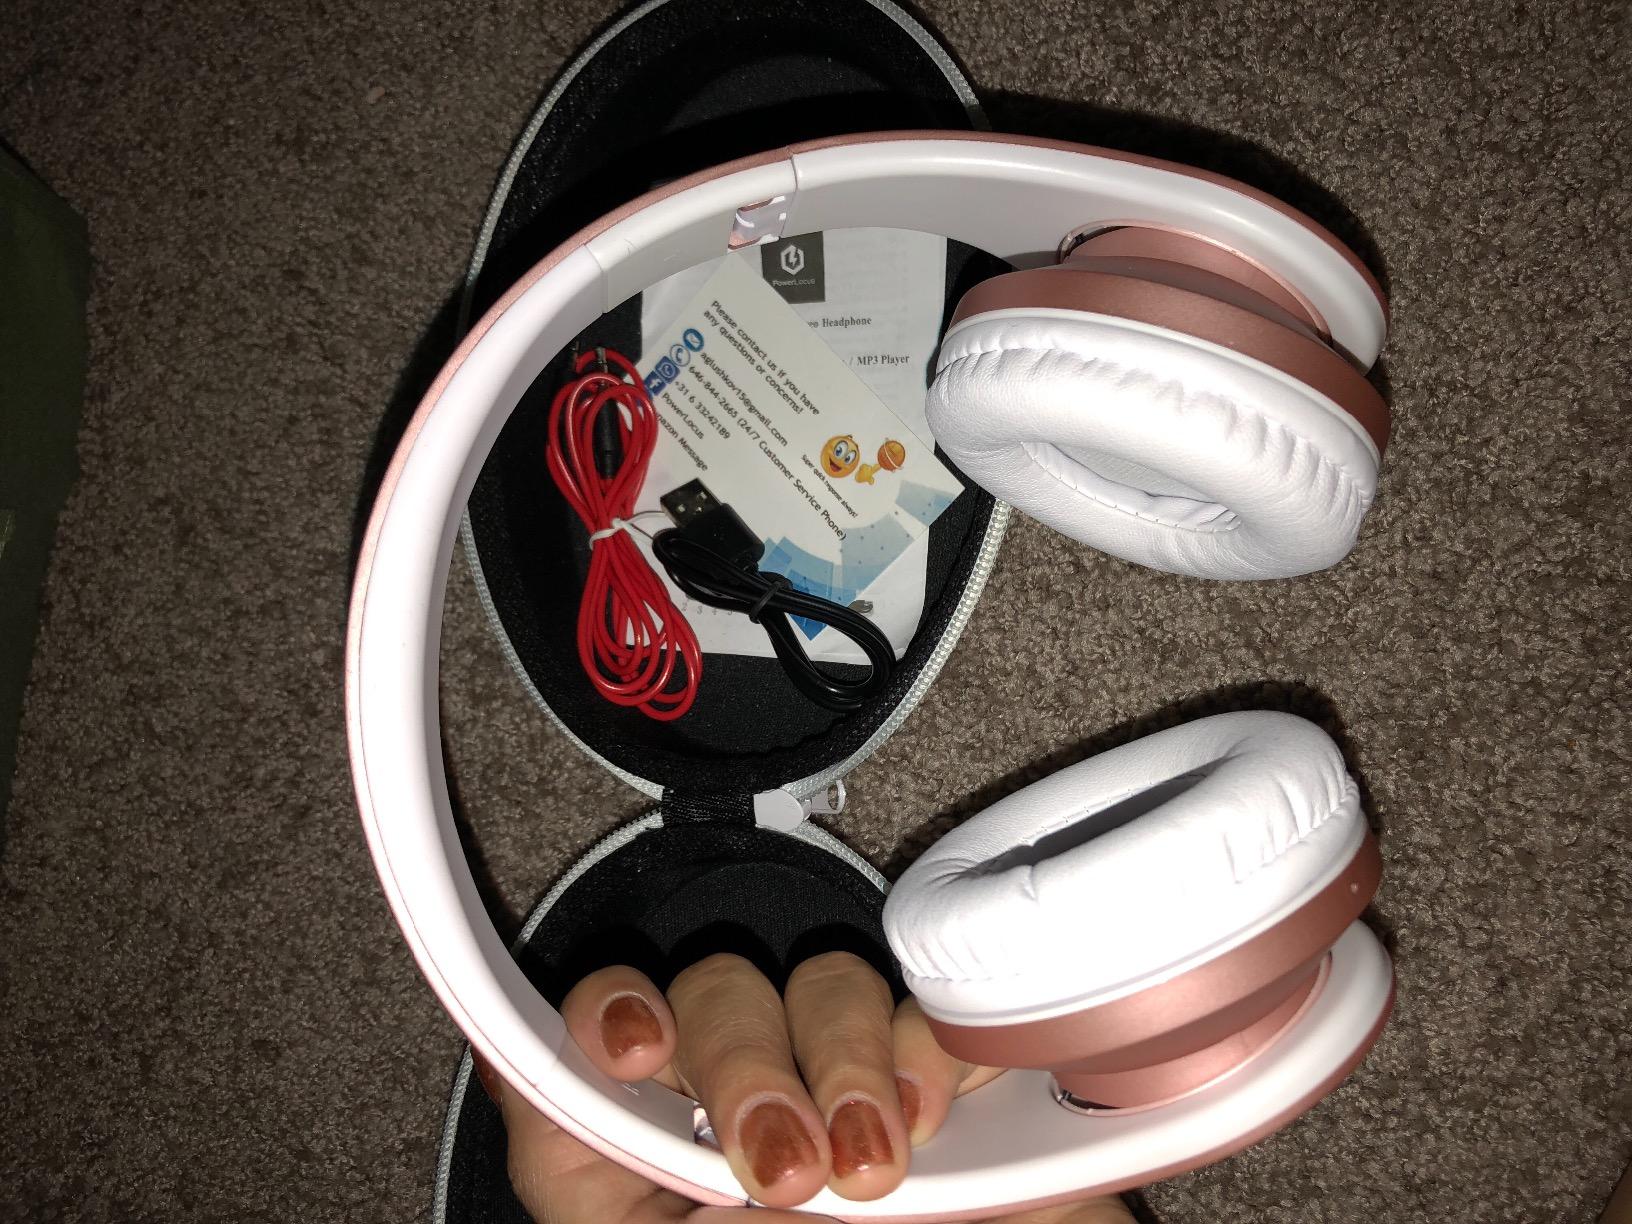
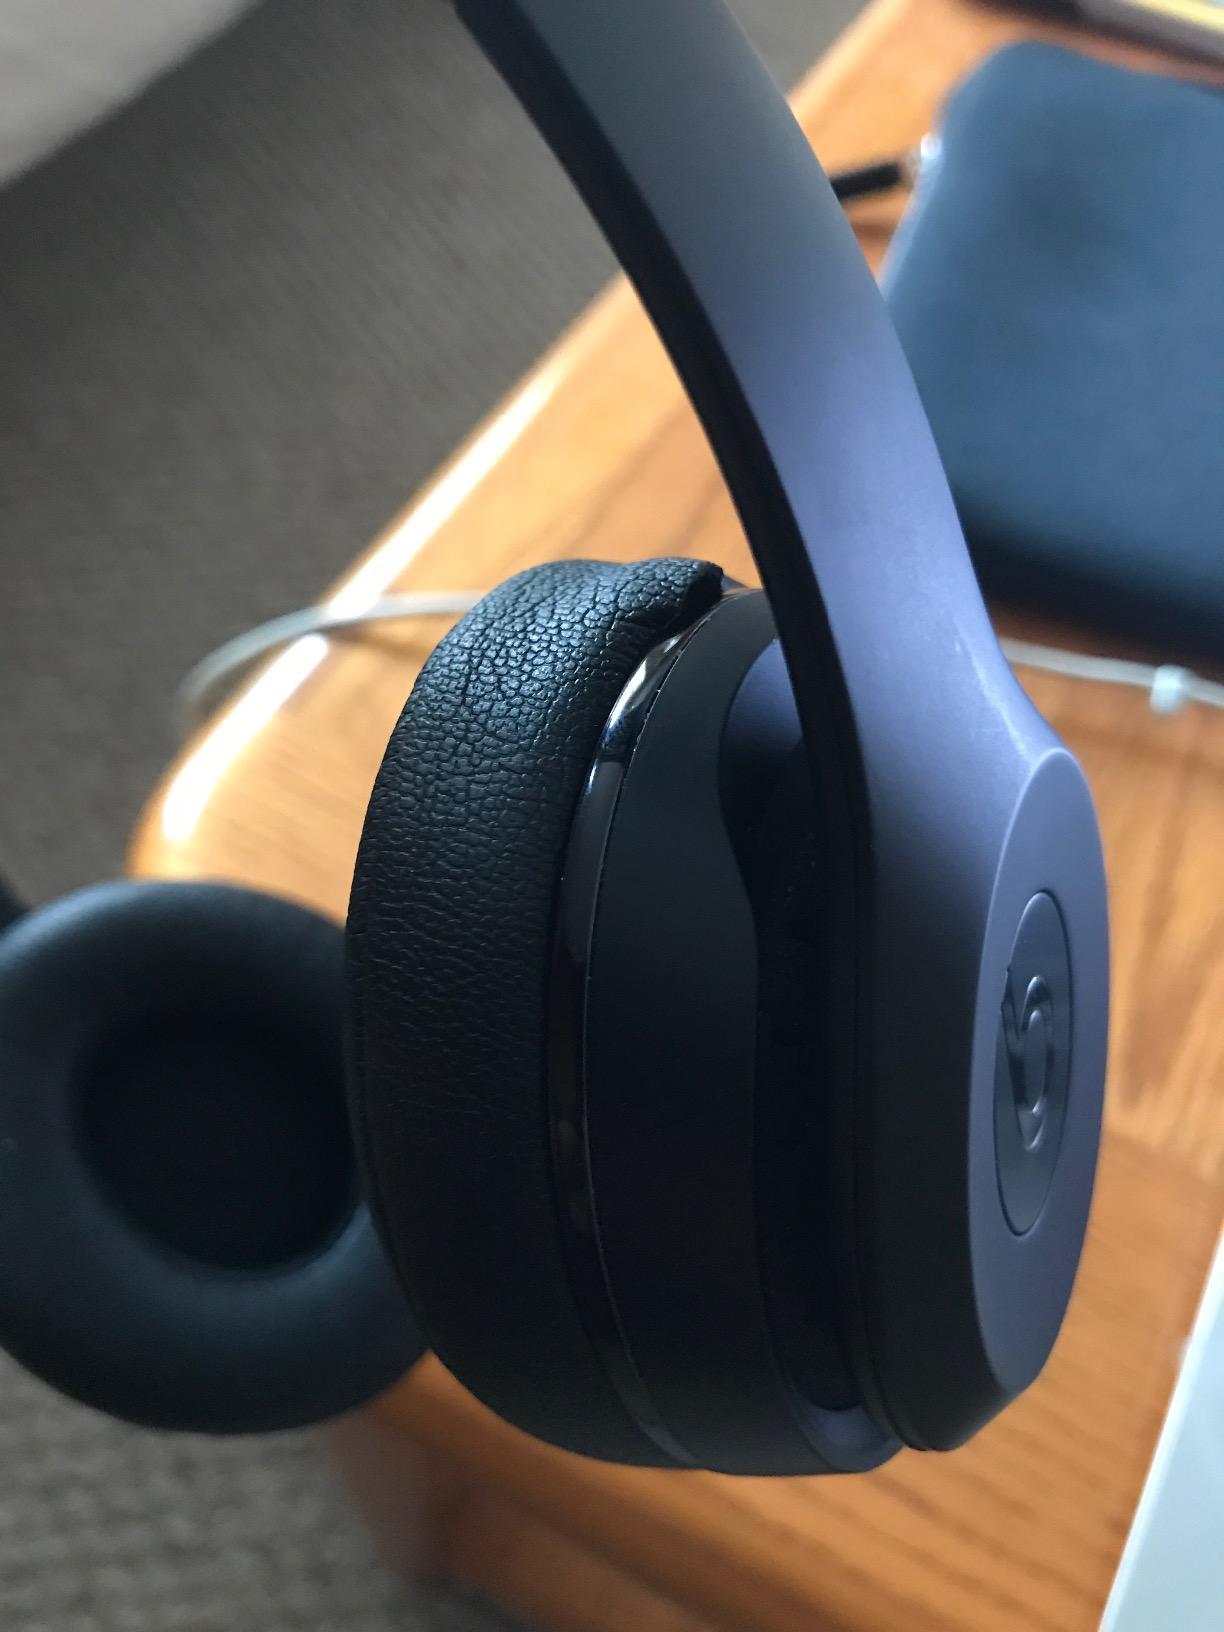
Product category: headphones
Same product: no